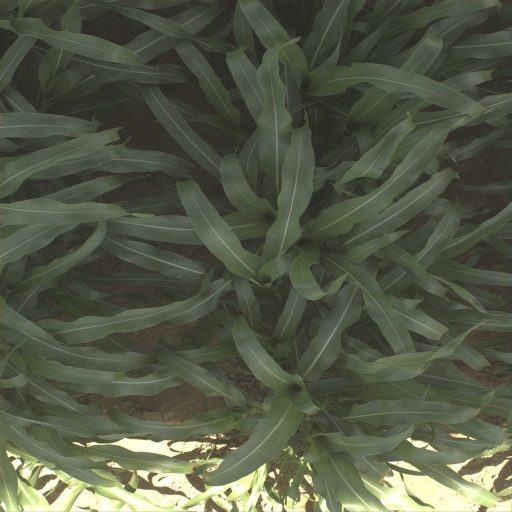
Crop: sorghum